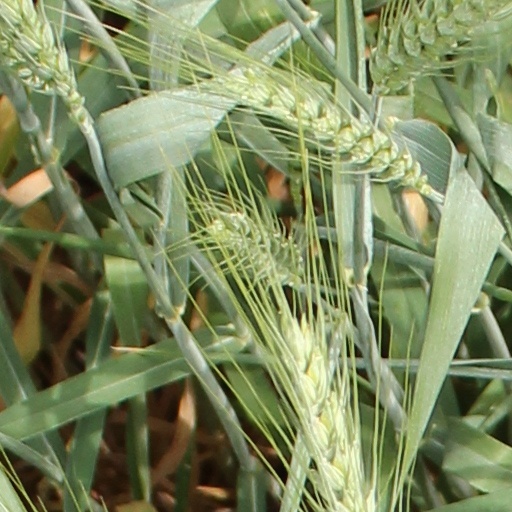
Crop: wheat